Thomas S. Monson

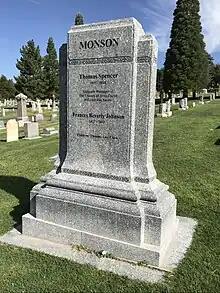
Monson's grave at Salt Lake City Cemetery

In 1966, Monson was honored as a distinguished alumnus by the University of Utah. His first honorary degree, an Honorary Doctorate of Laws, was conferred in April 1981 by Brigham Young University. He received a Doctor of Humane Letters from Salt Lake Community College in June 1996, an Honorary Doctor of Business from the University of Utah in May 2007, and an honorary doctorate degree in Humanities from Dixie State College in May 2011.